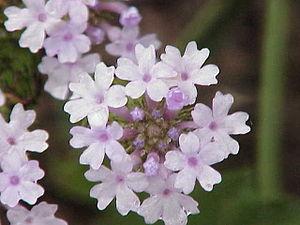
La famille des Verbenaceae regroupe des plantes dicotylédones. Ce sont des arbres, des arbustes, des plantes herbacées et des lianes, producteurs d'huiles essentielles, largement répandus autour du monde et plus particulièrement dans les zones tropicales et tempérées. Ils supportent les milieux arides mais sont absents du nord et du centre de l'Eurasie.
Verbena rigida est une plante herbacée vivace de la famille des Verbénacées originaire d'Amérique du Sud.